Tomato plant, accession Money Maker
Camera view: tilt-top (135 deg); turntable rotation: 120 degrees
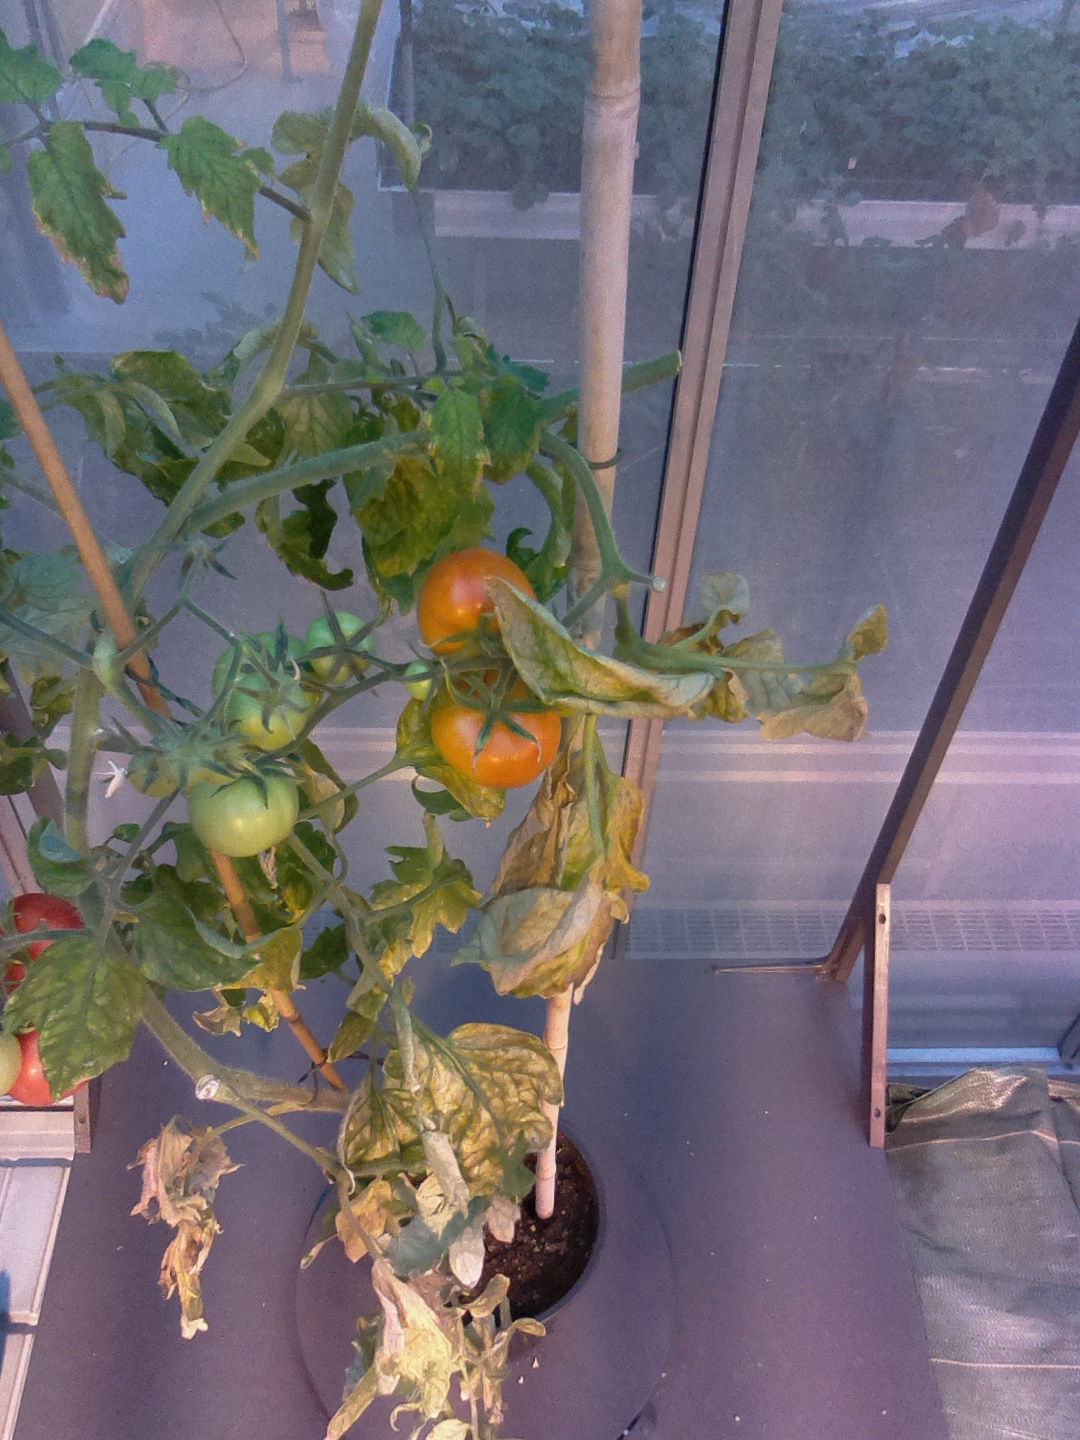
BBCH growth stage 81: 10%-20% of fruits show typical fully ripe color